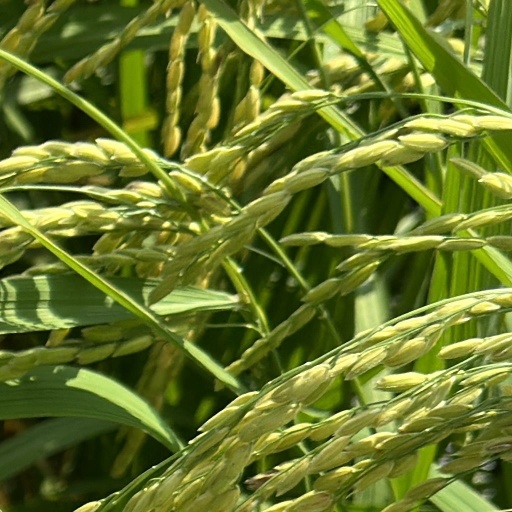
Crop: rice